Jajá Coelho

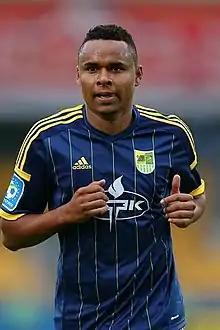
Coelho with Metalist Kharkiv in 2014

Jakson Avelino Coelho (born 28 February 1986), commonly known as Jajá Coelho or simply Jajá, is a Brazilian former professional footballer who played as a forward.